Auckland Theatre Company

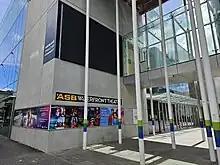
ASB Waterfront Theatre in Wynyard Quarter

In September 2016, Auckland Theatre Company opened a purpose built 660-seat performing arts venue, the ASB Waterfront Theatre located in the Wynyard Quarter. Auckland Theatre Company and Eke Panuku Development Auckland were project partners. Other contributions are the Foundation Partners Auckland Council, ASB Bank and AUT University. Major funders include Creative New Zealand and Foundation North. The project funders are the Edmiston Trust, The Lion Foundation and Lotto NZ. The Founding Corporate Partners are Kensington Swan and Villa Maria, and Platinum Corporate Partners are Cooper and Company, ECC Limited, and Moller Architects.